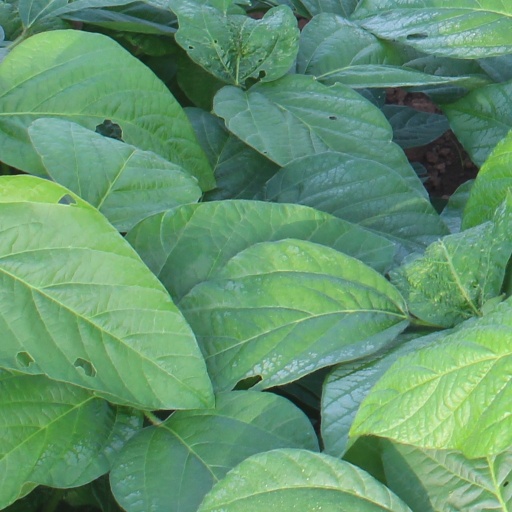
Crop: soybean